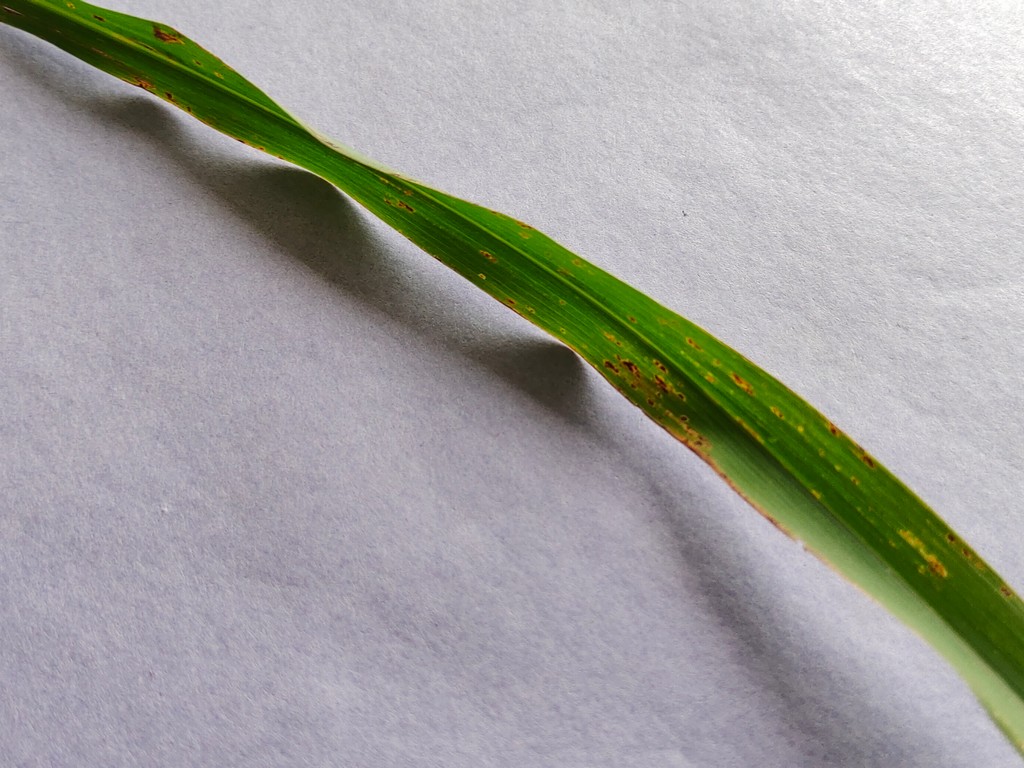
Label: Unhealthy